List of oldest buildings in Scotland

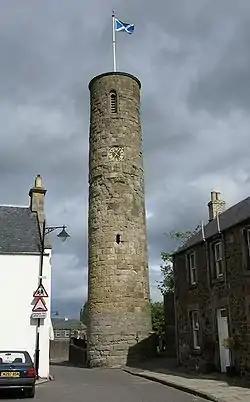
Abernethy Round Tower, which dates from 1100 AD.

This article lists the oldest extant freestanding buildings in Scotland. In order to qualify for the list a structure must: